Coregonus albula

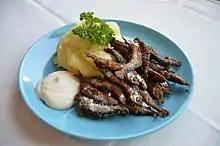
Fried vendace is a popular summertime food in Finland.

The vendace is traditionally the most important target of freshwater fisheries in parts of Fennoscandia and Russia. Vendace roe is considered a delicacy, which has been granted a PDO status in the Swedish Bothnian Bay archipelago (Kalix löjrom).